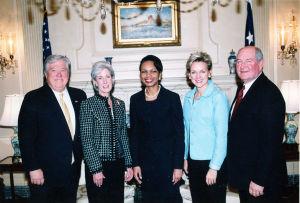
Haley Reeves Barbour, né le 22 octobre 1947, est un avocat et le gouverneur républicain de l'État américain du Mississippi de janvier 2004 à janvier 2012